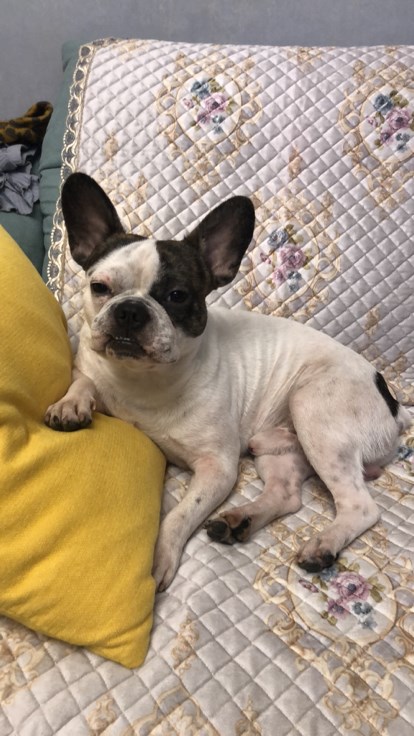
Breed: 1121-n000002-French_bulldog